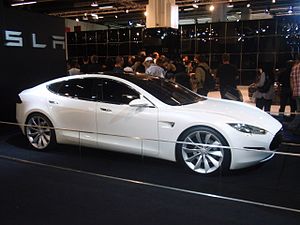
Tesla Model S / Baggrund
Tesla Model S prototype på Frankfurt Motor Show i 2009.
Tesla Model S er en femdørs elbil i luksusklassen produceret af Tesla Motors. Ifølge producenten er den verdens første elektriske luksussedan. Det amerikanske Environmental Protection Agency har vurderet, at Model S er den elbil på markedet med størst rækkevidde. Modellen kom på gaden i USA i 2012, i Europa i 2013 og i Asien i 2014. Ved udgangen af december 2015 var der i alt solgt flere end 100.000 Model S – heraf 60.000 i USA, 10.000 i Norge og 3300 i Danmark. Startprisen i Danmark var, til og med 2015, 580.000 kr., som følge af at elbiler var fritaget for registreringsafgift. I 2016-2020 udfases den danske afgiftsfritagelse for elbiler, herunder også Model S, så startprisen pr. 6. marts 2016 er 754.757 kroner, hvoraf registreringsafgift og moms udgør 266.000 kr.